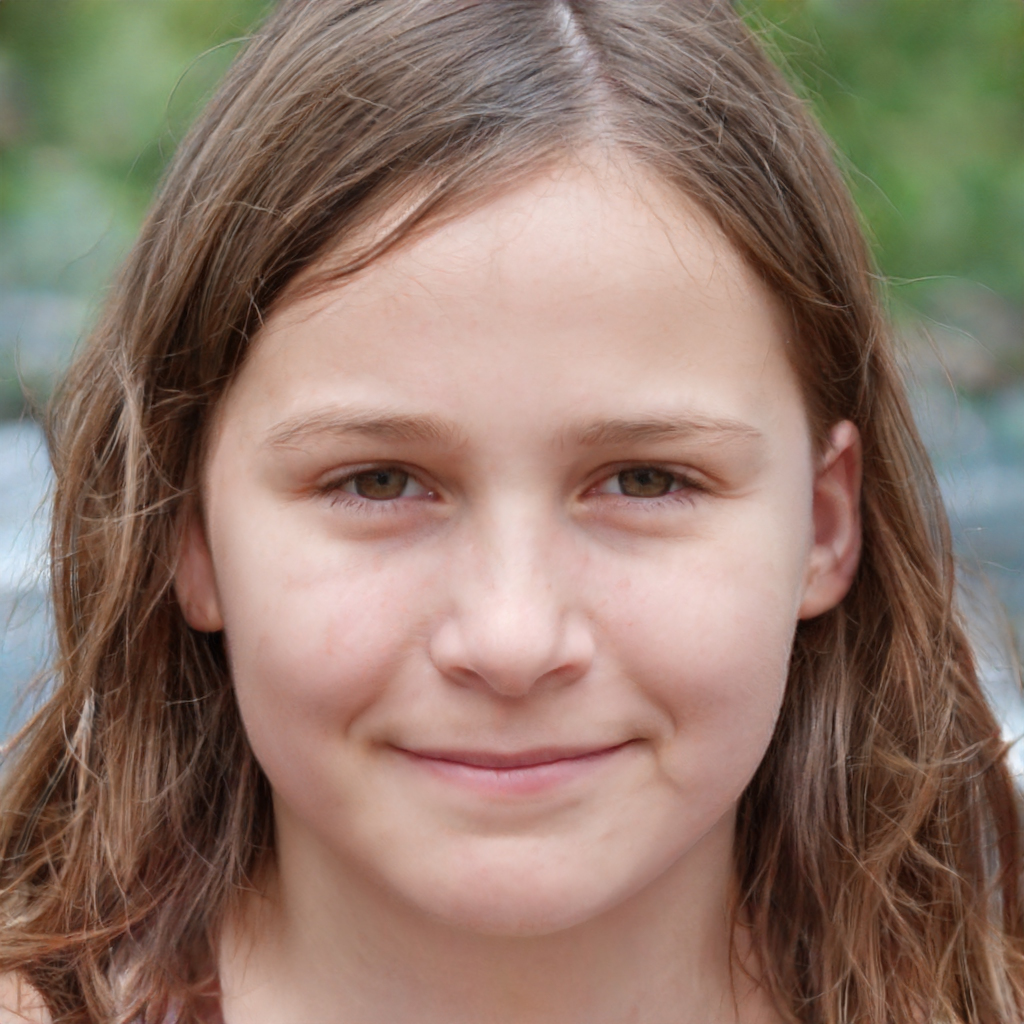
Portrait style: Real Portrait